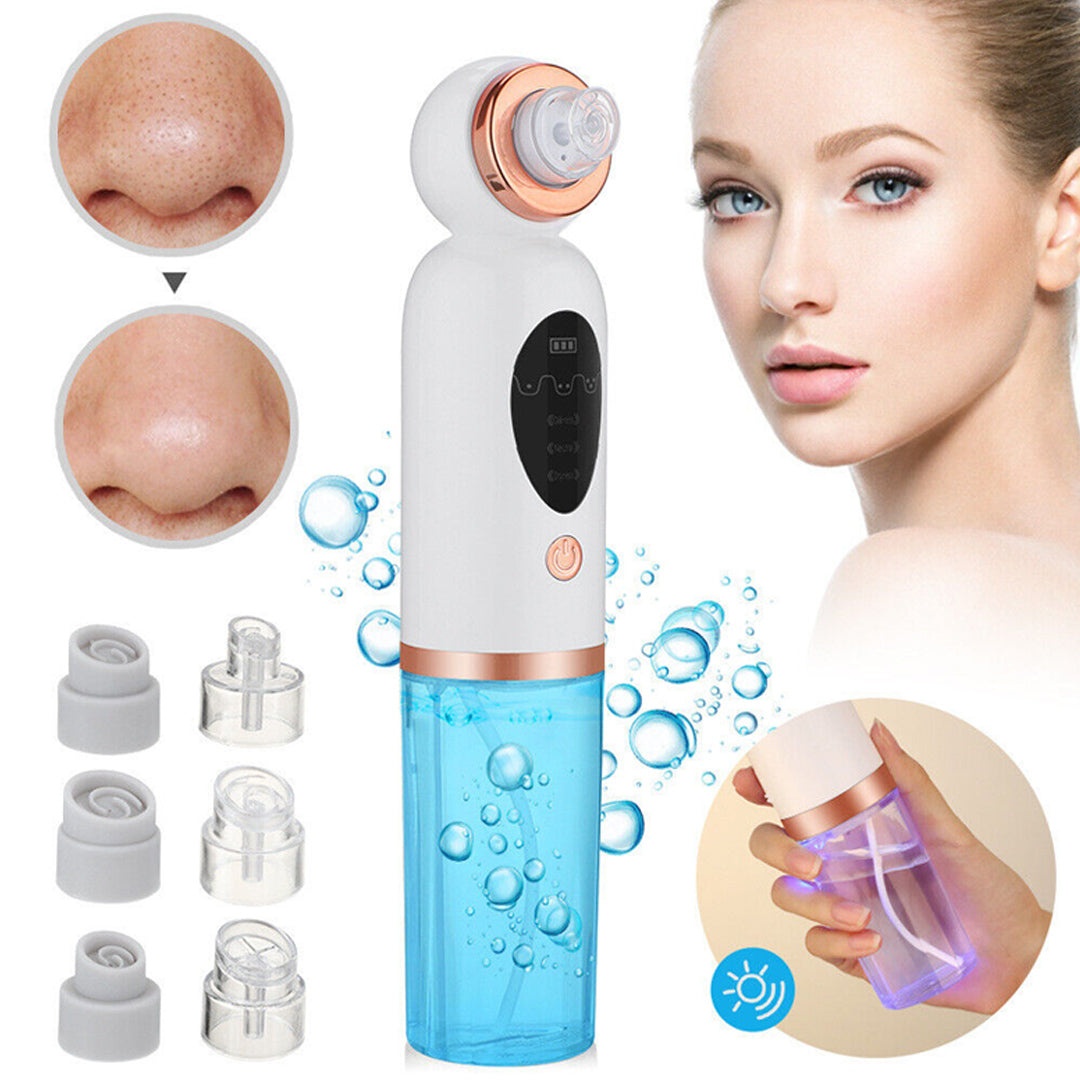
Electric Pore Cleaner and Blackhead and Pimple Removal Device with 5 Rechargeable Suction Heads
Features 1. This new small bubble blackhead meter uses an independent water tank, which can circulate water and oxygen while sucking blackheads, making cleaning more comprehensive. 2. It can be used with sparkling water to deeply cleanse the skin, absorb blackheads, whiteheads, and acne, remove makeup, remove oil, and moisturize the skin. 3. It is also helpful to improve rough skin, diminish fine lines, lift firmness, and brighten skin tone. 4. Blue light sterilization removes blackheads without repetition and does not damage the skin. 5. Three adjustment modes are available to meet the needs of different skins. 6. It is suitable for different types of skin, such as dry skin, oily skin, or sensitive skin. Specification: Material: ABS + PP Charging way: USB Rated voltage: 5V 1A Rated power: 3W Charging time: 3 hours Using time: 2.5 hours Color: White Size: 16*4.3cm Weight: 150g - Delivery is on the same day if ordered before 6:30 pm
Brand: Dealat store
Category: Health & Beauty > Personal Care > Cosmetics > Cosmetic Tools > Skin Care Tools > Skin Care Extractors